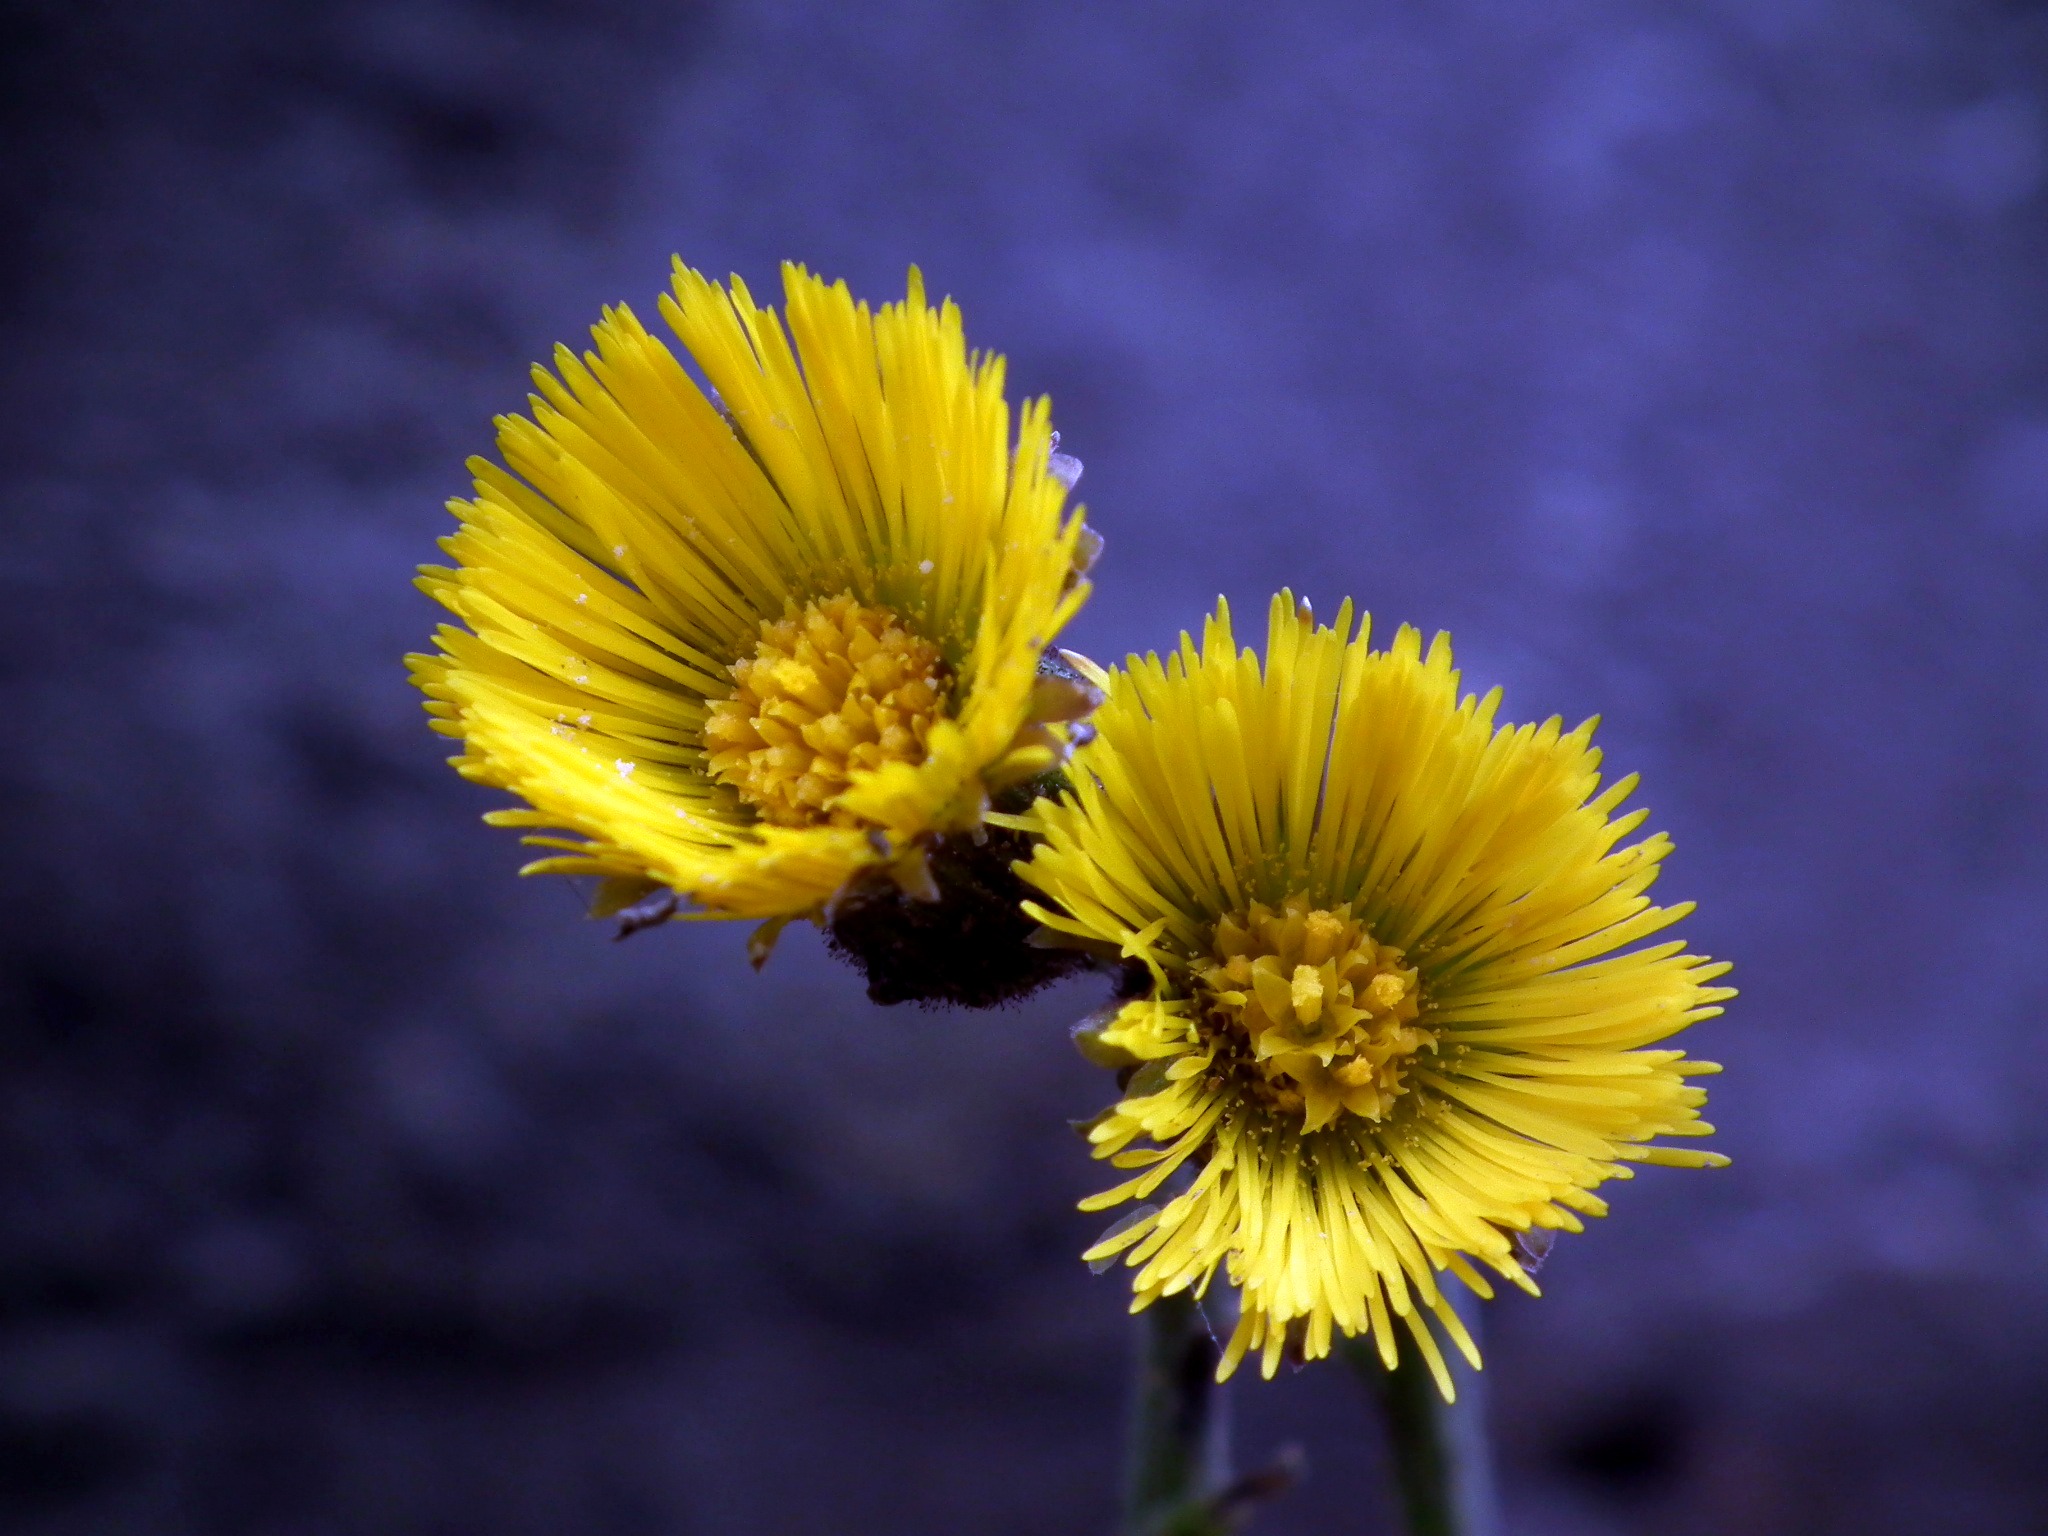
nature, blossom, plant, photography, dandelion, flower, petal, bloom, daisy, orange, pollen, spring, botany, yellow, flora, wildflower, flowers, close up, bright, bud, nectar, macro photography, flowers of the field, beautiful flower, flowering plant, daisy family, plant stem, land plant, mother and stepmother